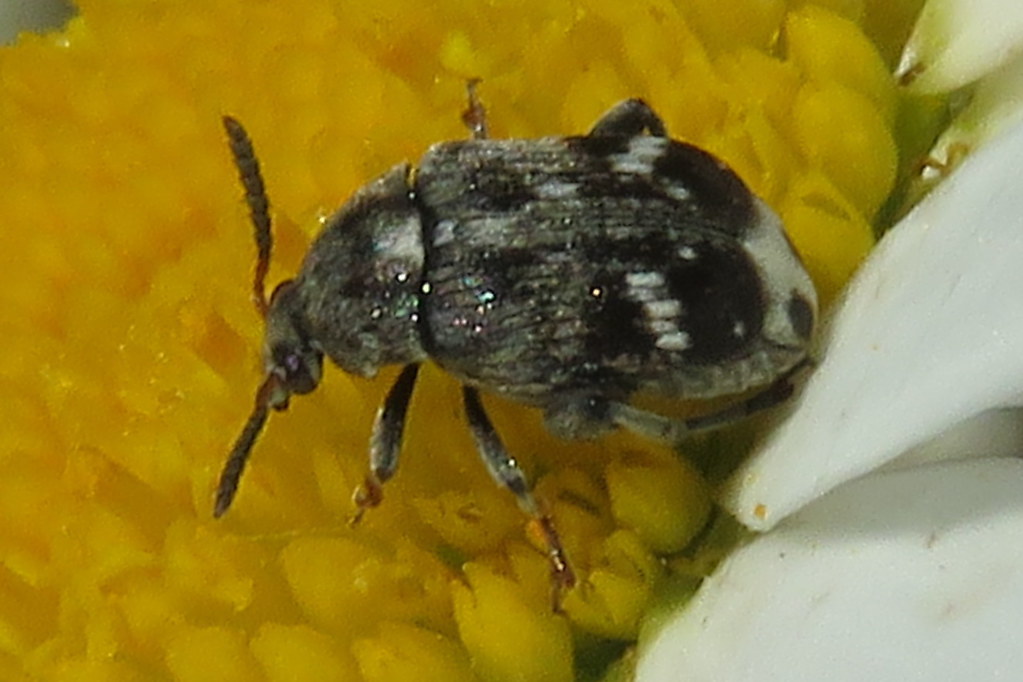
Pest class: pea_weevil